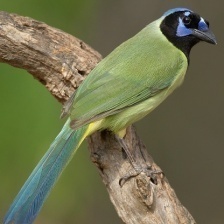
Species: GREEN JAY
Scientific name: CYANOCORAX YNCAS
ImageNet parent category: jay